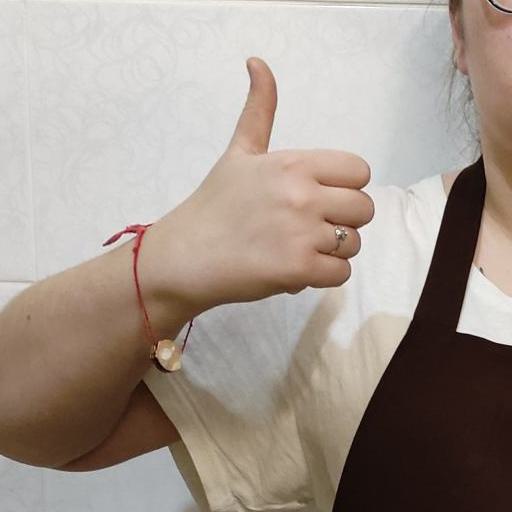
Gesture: like